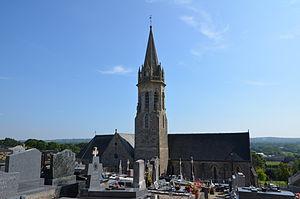
Église Notre-Dame-des-Anges de Le Vrétot.
Bricquebec-en-Cotentin est une commune française située dans le département de la Manche en région Normandie. Elle est créée le 1ᵉʳ janvier 2016 par la fusion de six communes, sous le régime juridique des communes nouvelles. Les communes de Bricquebec, Les Perques, Quettetot, Saint-Martin-le-Hébert, Le Valdécie et Le Vrétot deviennent des communes déléguées.
Le Vrétot est une ancienne commune française, située dans le département de la Manche en région Normandie, devenue le 1ᵉʳ janvier 2016 une commune déléguée au sein de la commune nouvelle de Bricquebec-en-Cotentin.